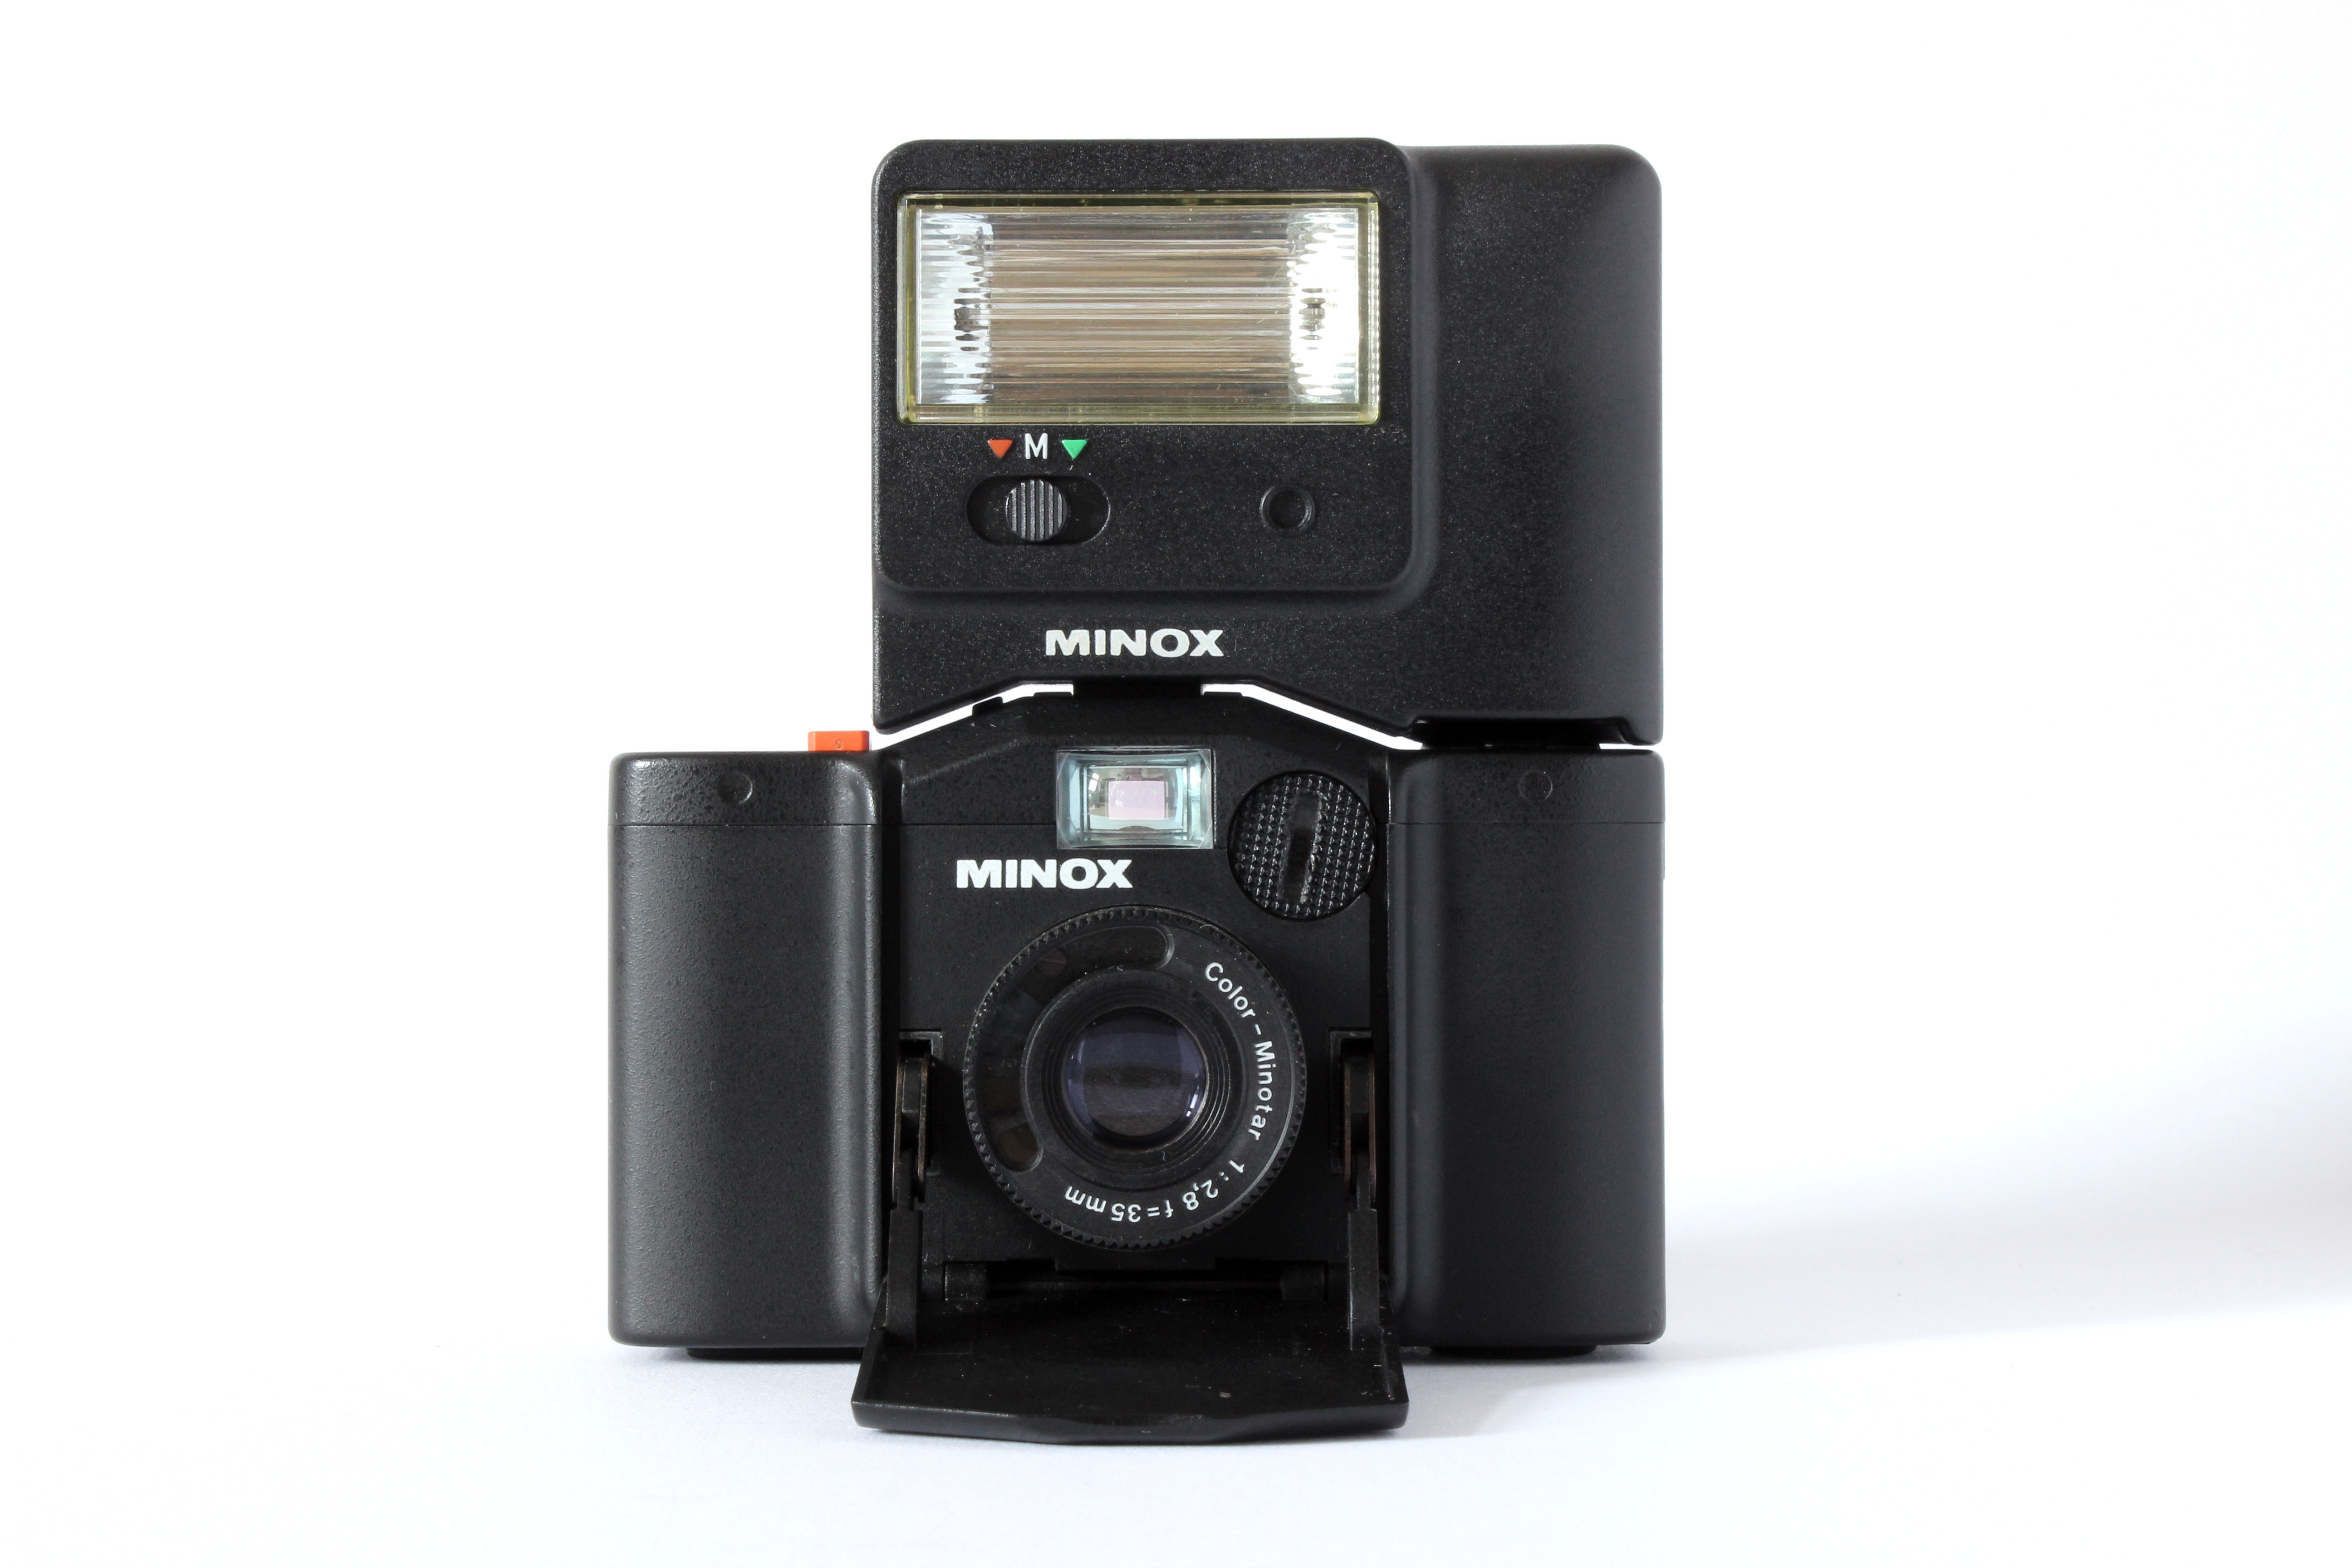
camera, photography, vintage, retro, old, film, photo, analog, lens, nostalgia, old camera, hipster, product, digital camera, photograph, minox, camera lens, retro look, photo camera, rangefinder camera, analog camera, cameras optics, camera accessory